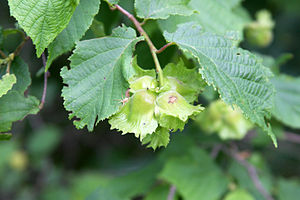
Amerikansk hassel
Amerikansk Hassel (Corylus americana)